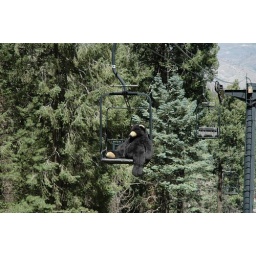
Black bear in the mountains. And me without a sturdy rock to hurl oh no!